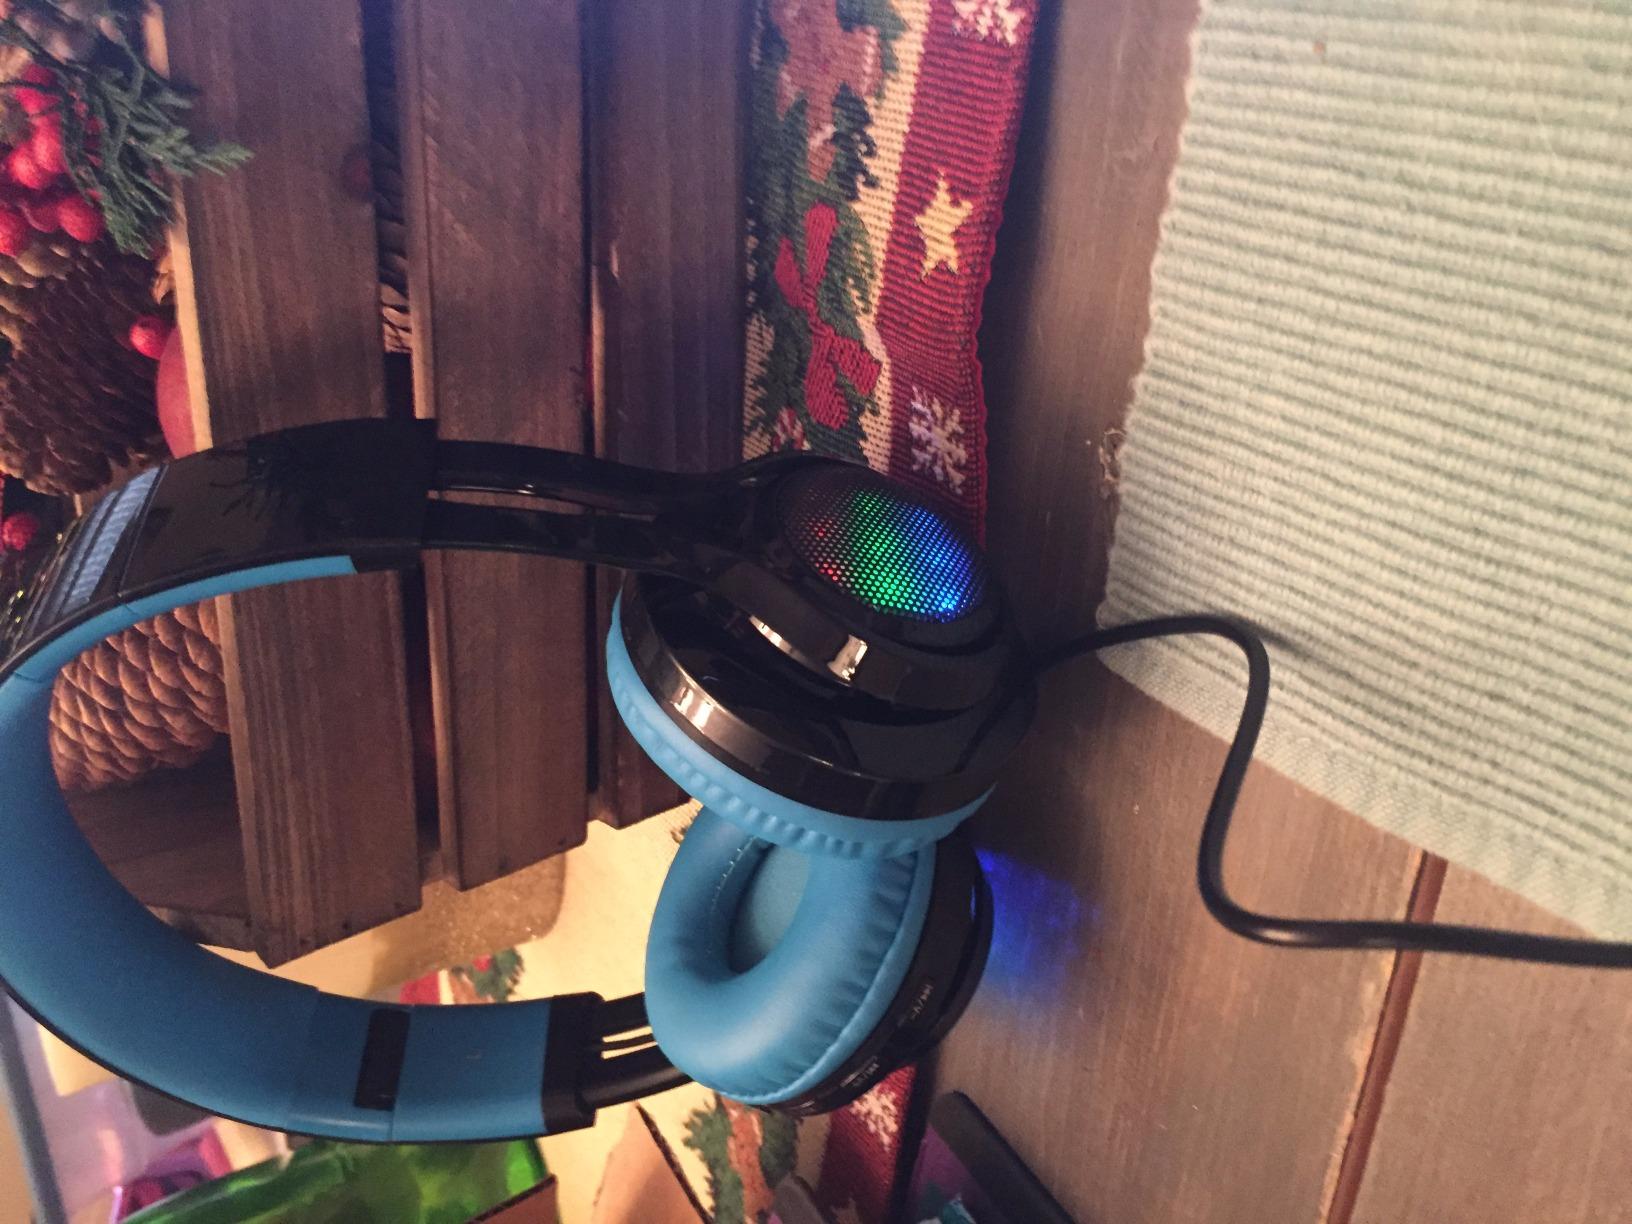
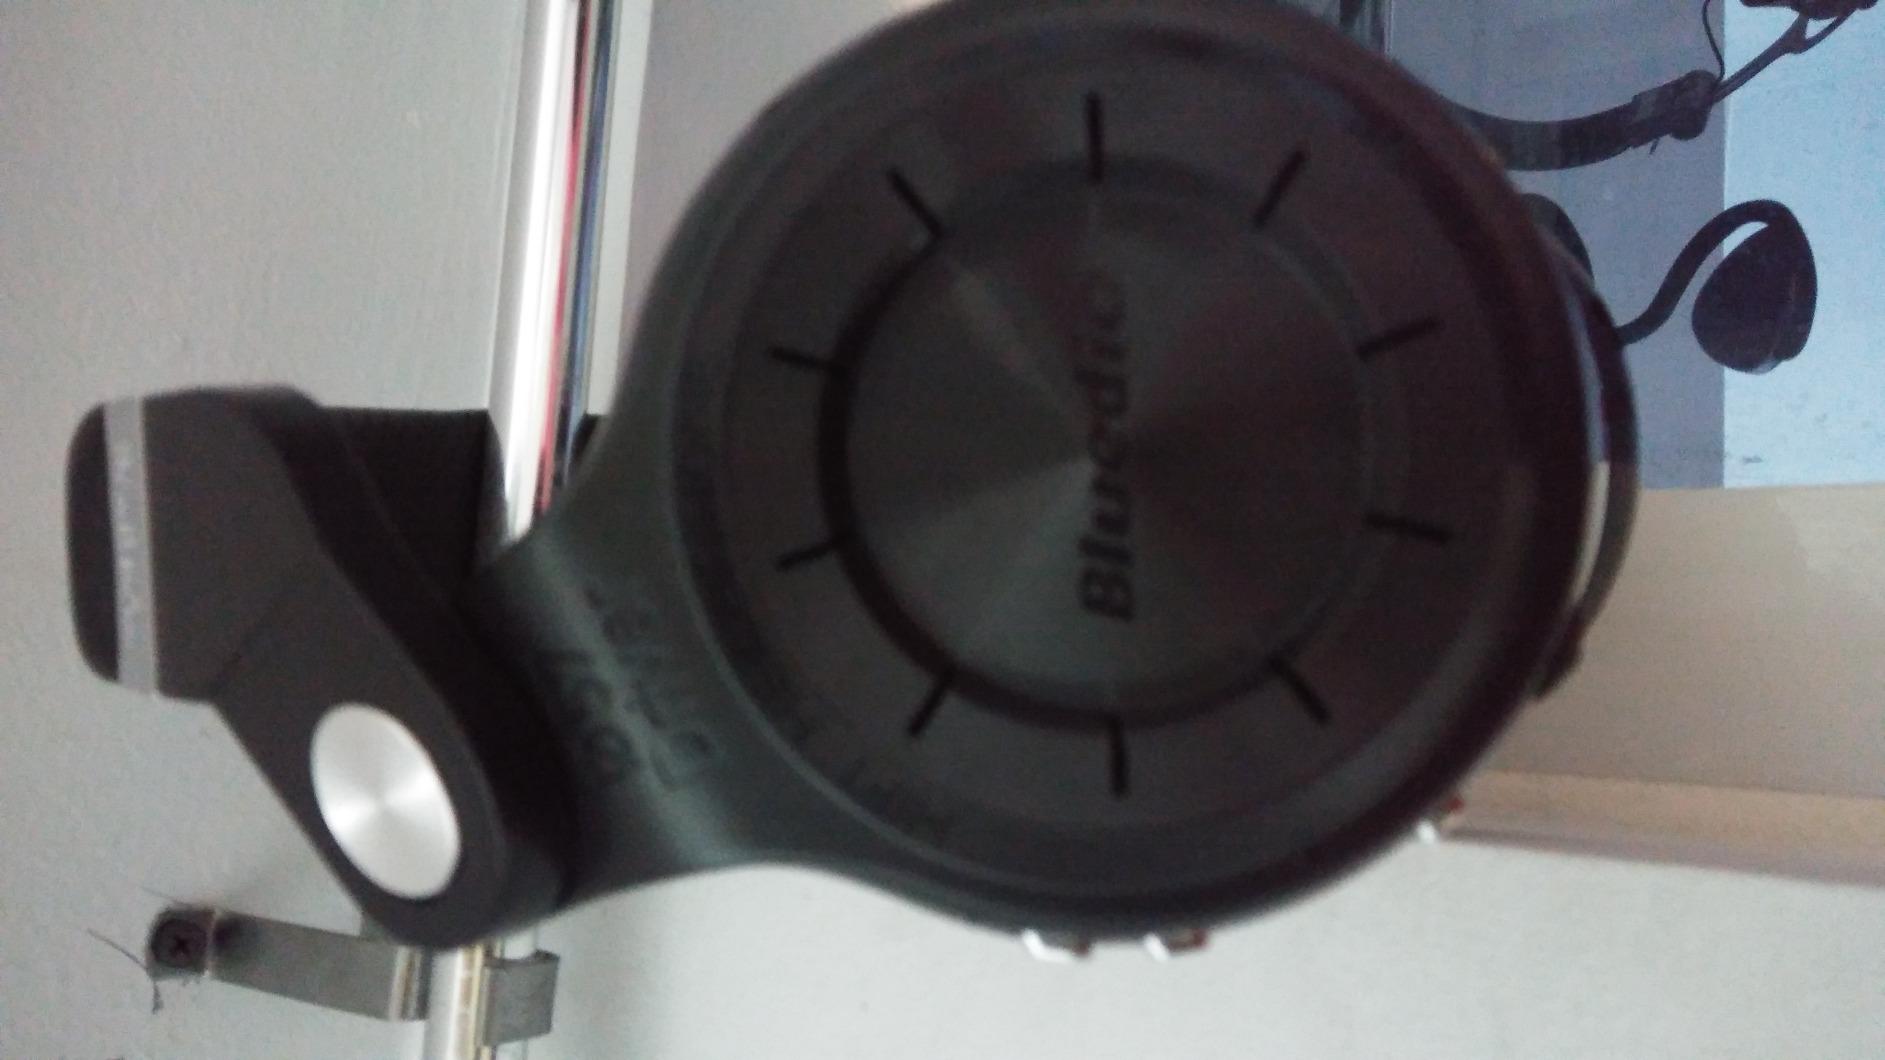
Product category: headphones
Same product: no